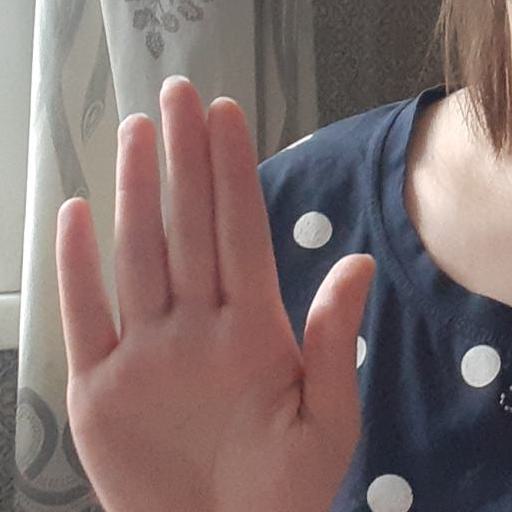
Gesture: stop